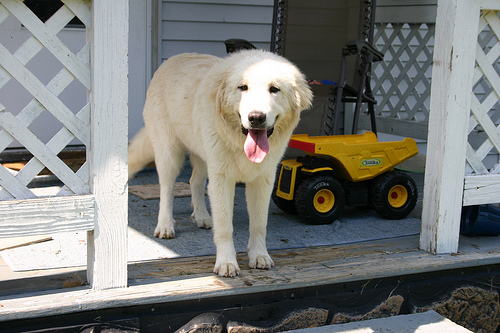
Animal: dog
Breed: great_pyrenees